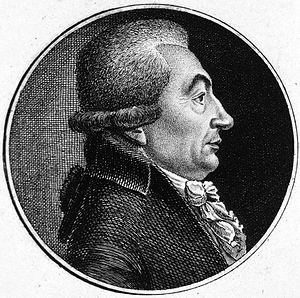
Carl Caspar von Siebold est un chirurgien et obstétricien allemand natif de Nideggen, dans le Duché de Juliers. Il est le grand-père de Philipp Franz von Siebold.